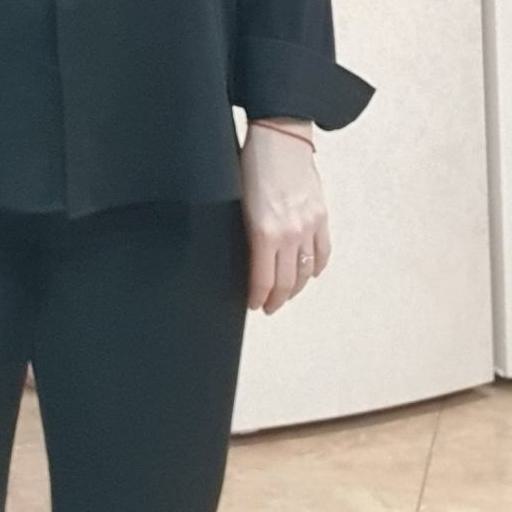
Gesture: no_gesture